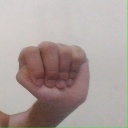
अक्षर: ठ